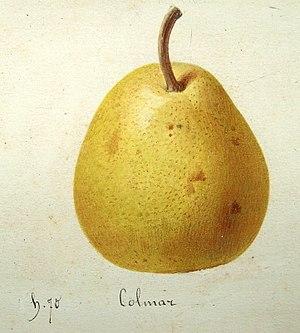
Le Colmar est une variété ancienne de poirier.